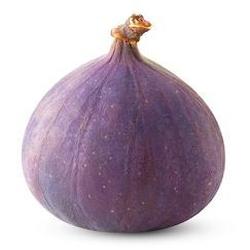
Label: Fig